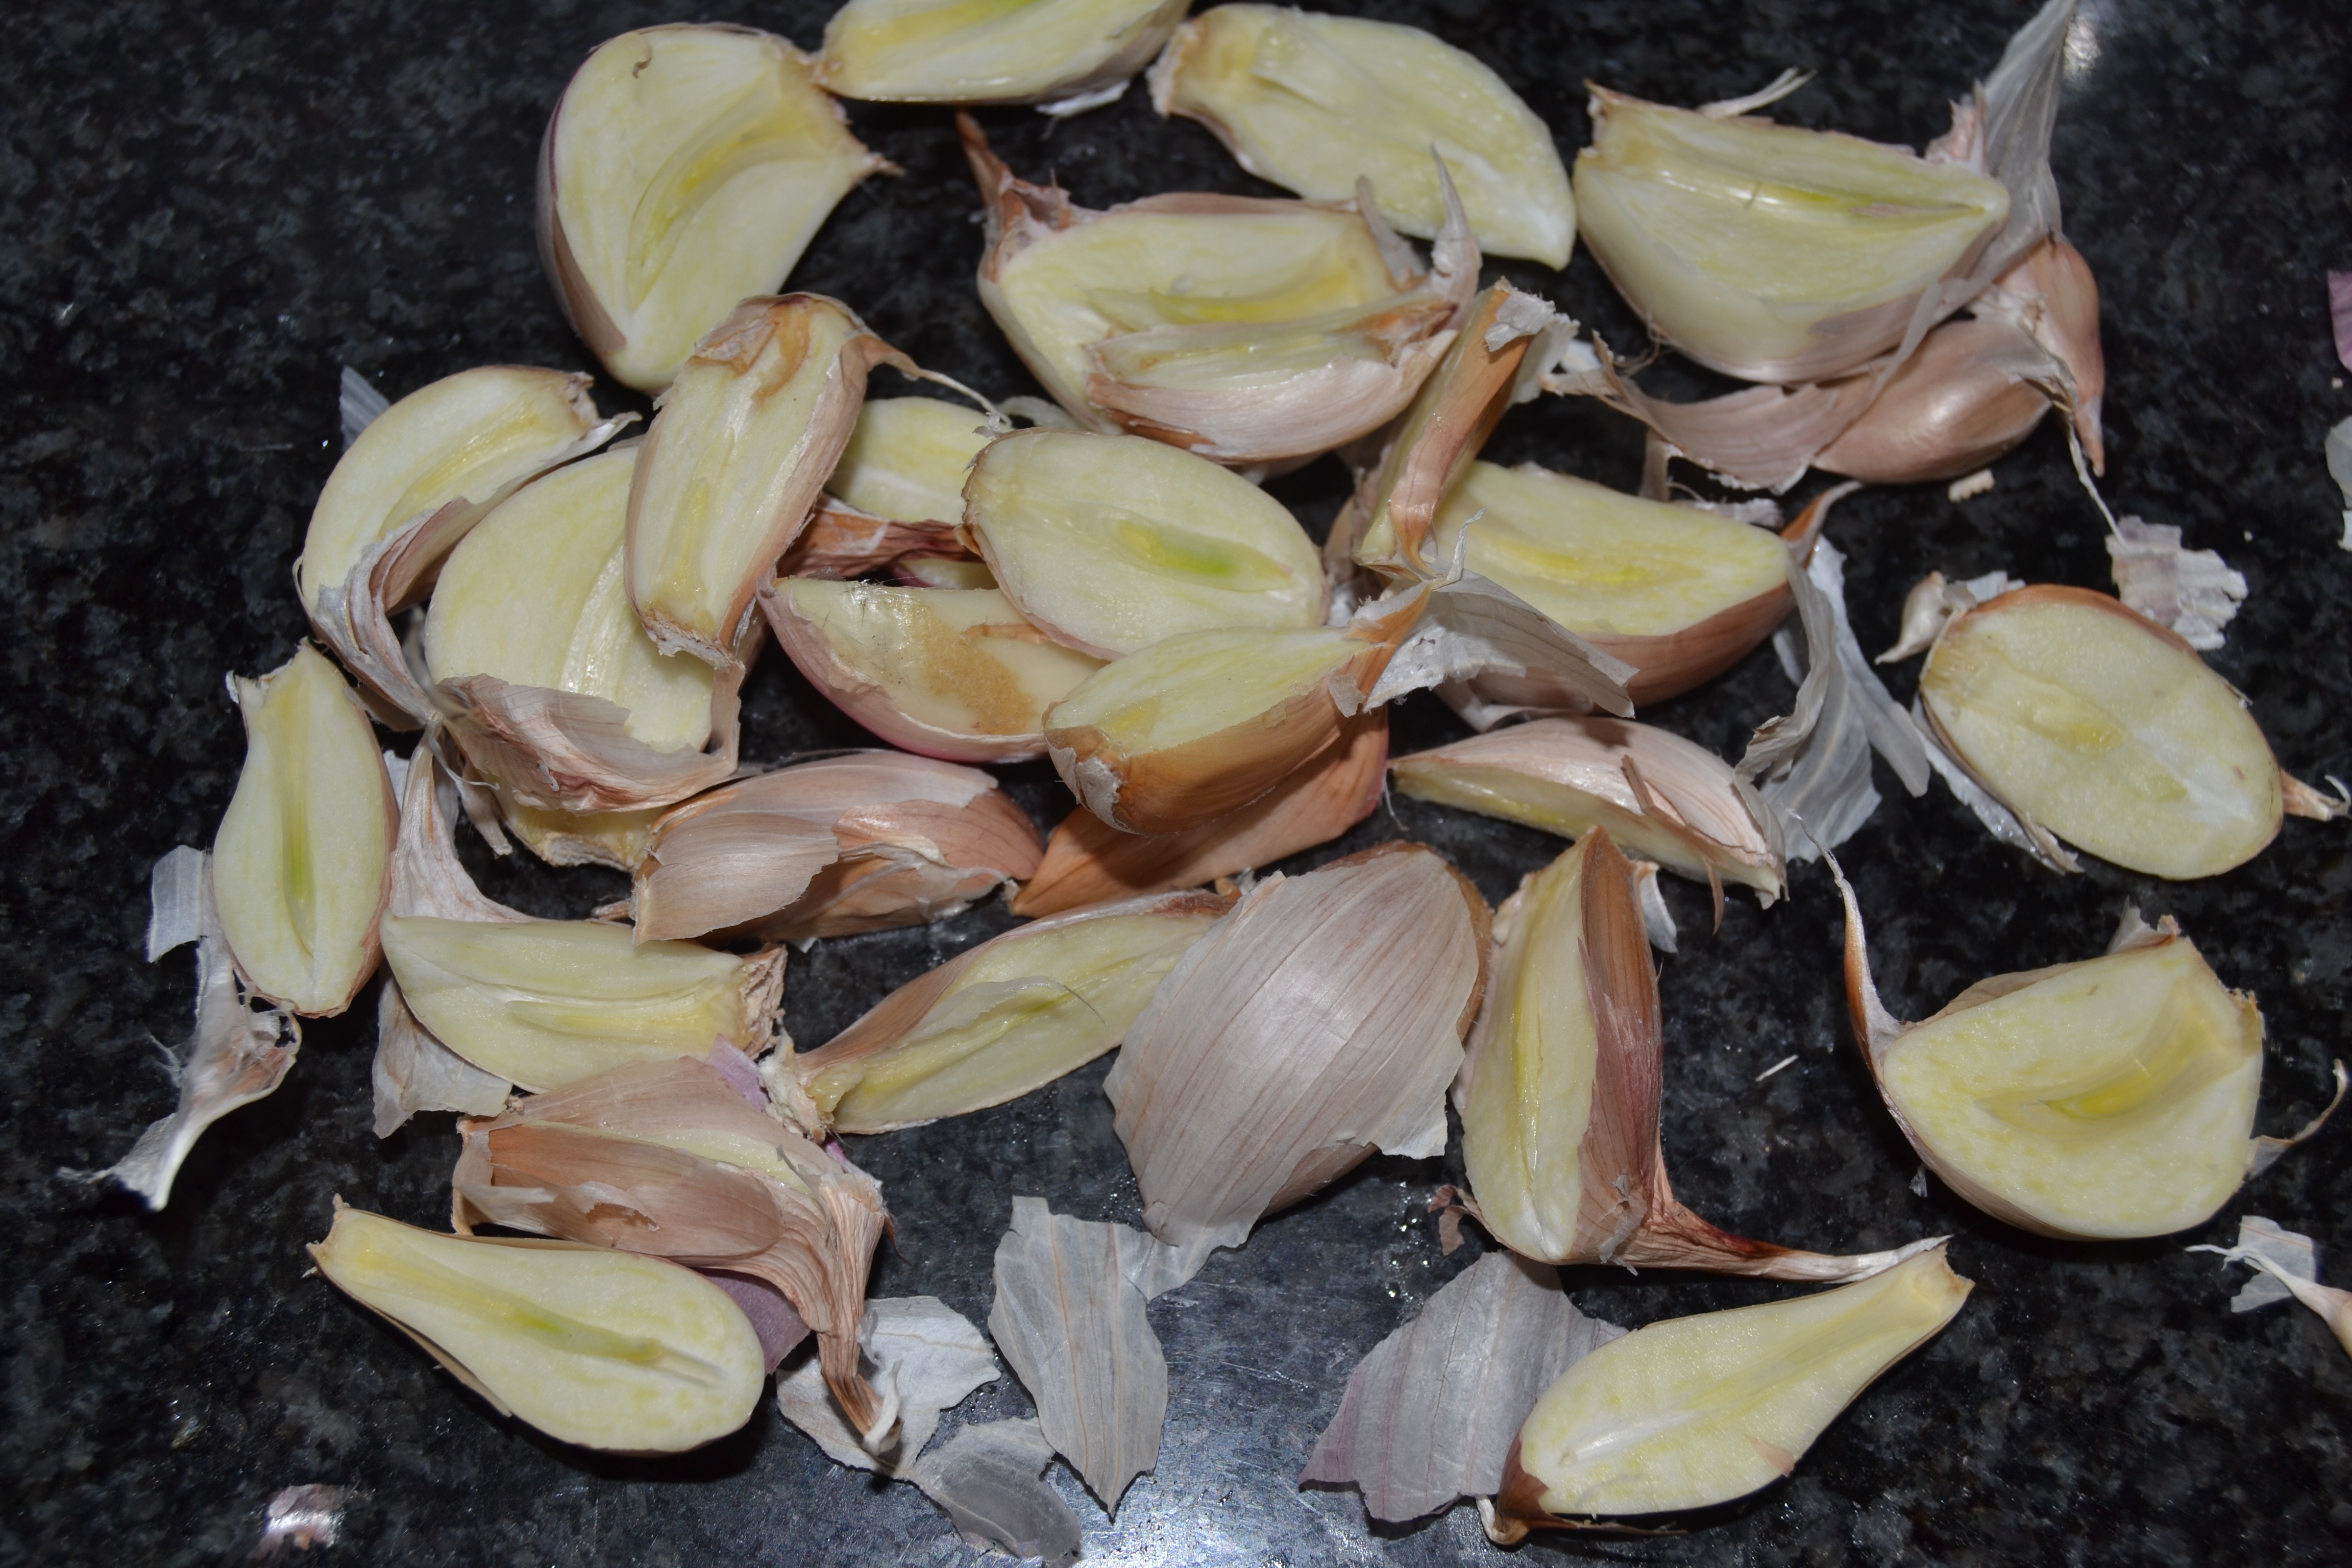
plant, flower, petal, dish, food, garlic, produce, vegetable, seafood, cuisine, invertebrate, clam, mussel, party, flowering plant, land plant, clams oysters mussels and scallops